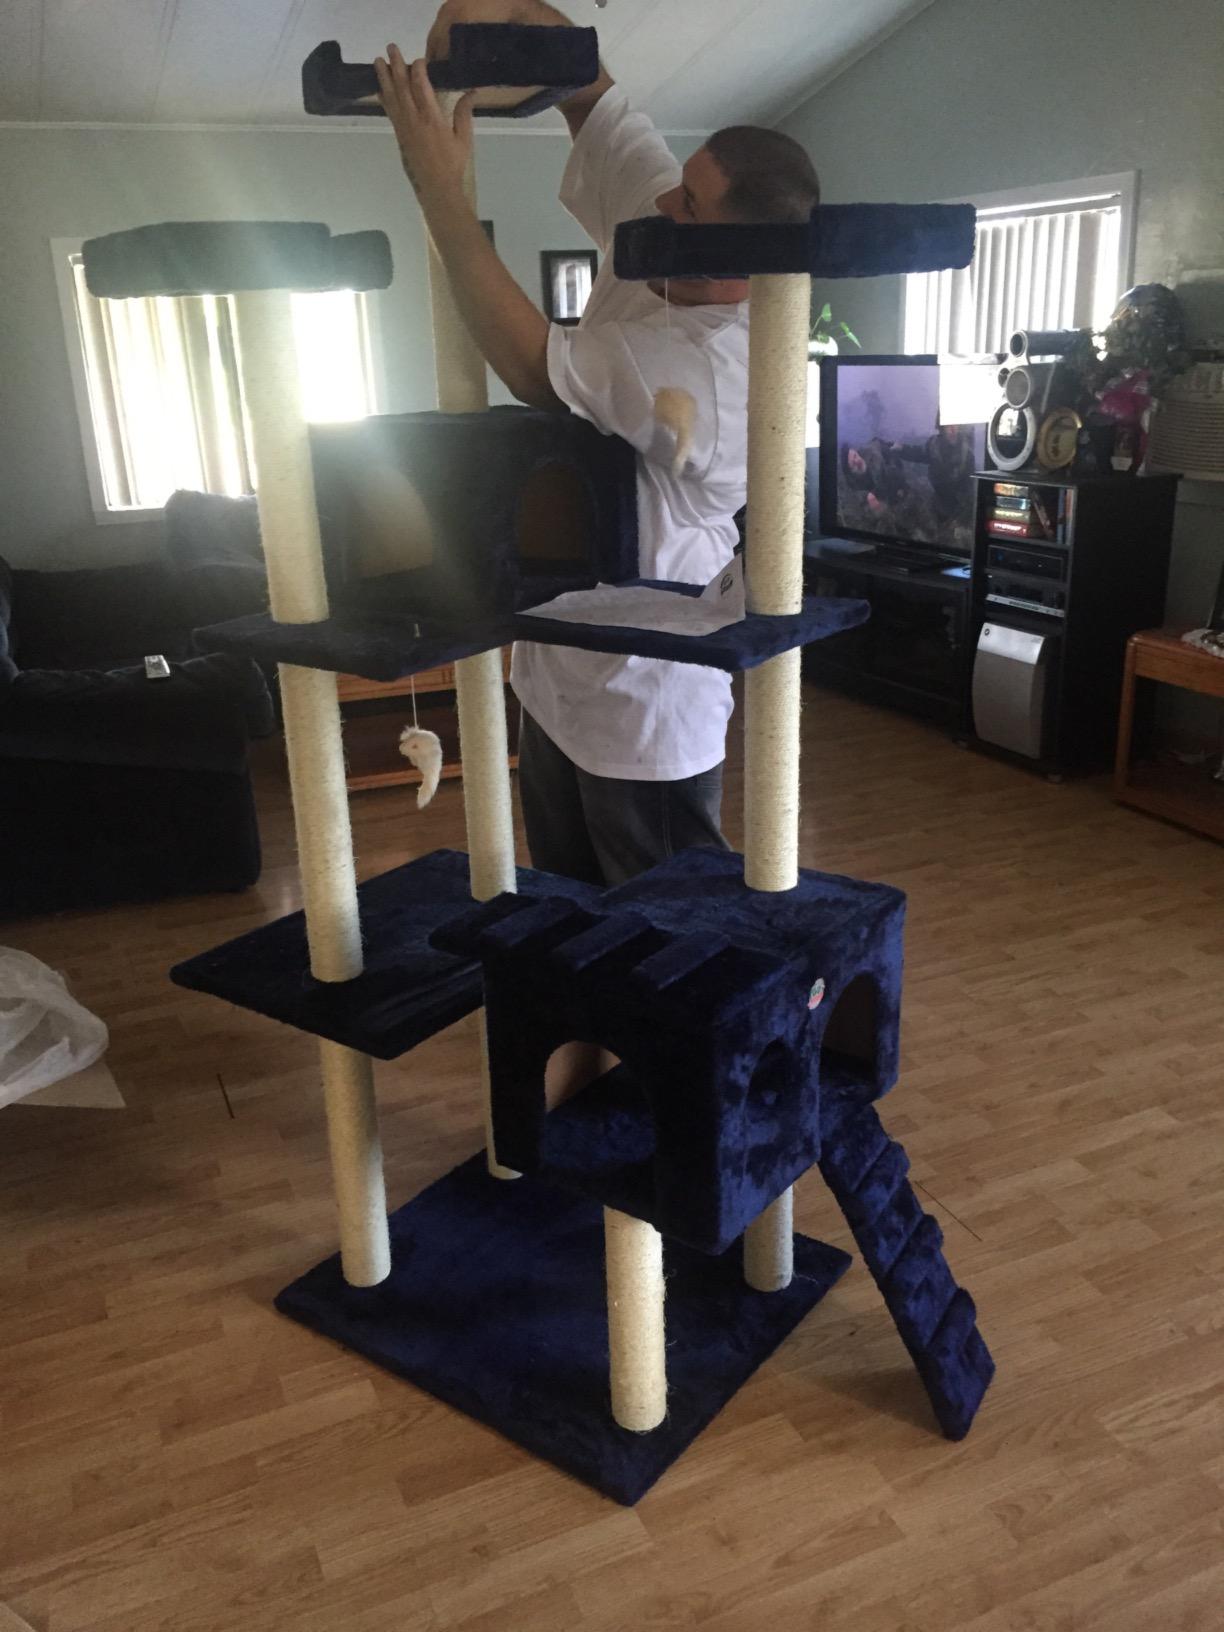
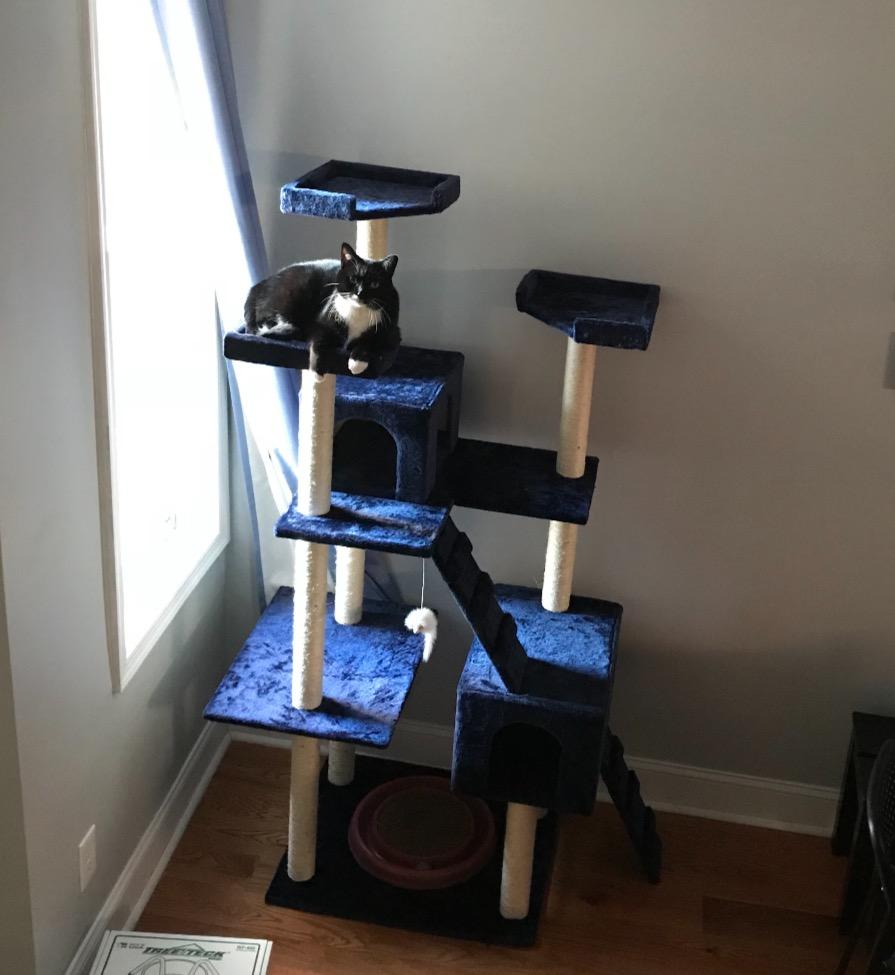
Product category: items_cat tree
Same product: yes